Gratens

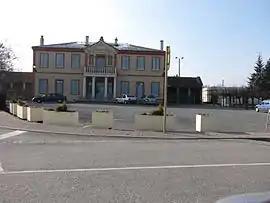
Town hall

Gratens is a commune in the Haute-Garonne department in southwestern France.